Soyuz-FG

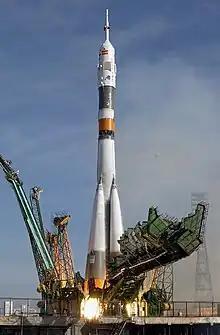
The launch of Soyuz TMA-3 atop a Soyuz-FG rocket.

The Soyuz-FG was an improved variant of the Soyuz-U launch vehicle from the R-7 rocket family, developed by the Progress Rocket Space Centre in Samara, Russia. It featured upgraded first and second stage engines, RD-107A and RD-108A, respectively, with enhanced injector heads that improved combustion efficiency and specific impulse. The designation "FG" refers to "forsunochnaya golovka" ("injector head") in Russian.